Answer in natural language. How many Chairs are visible in the scene? Choose between the following options: 6, 4, 2, 5 or 7
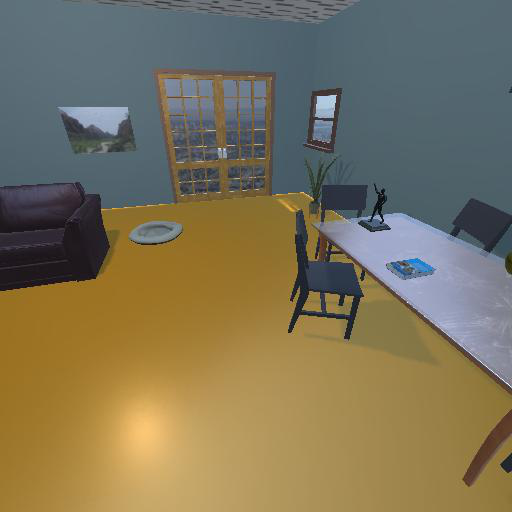
<answer>4</answer>